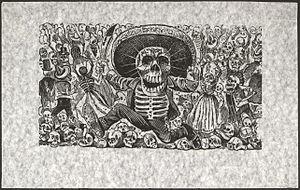
José Guadalupe Posada Aguilar, né le 2 février 1852 dans le quartier de San Marcos à Aguascalientes et mort le 20 janvier 1913 à Mexico, est un graveur, caricaturiste et illustrateur mexicain.